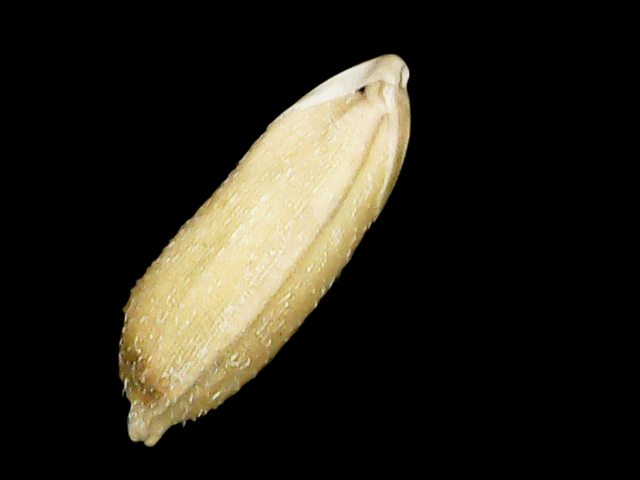
Rice variety: Bd51